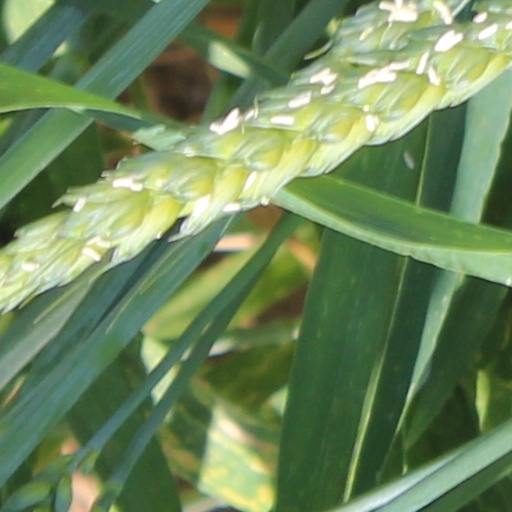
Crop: wheat